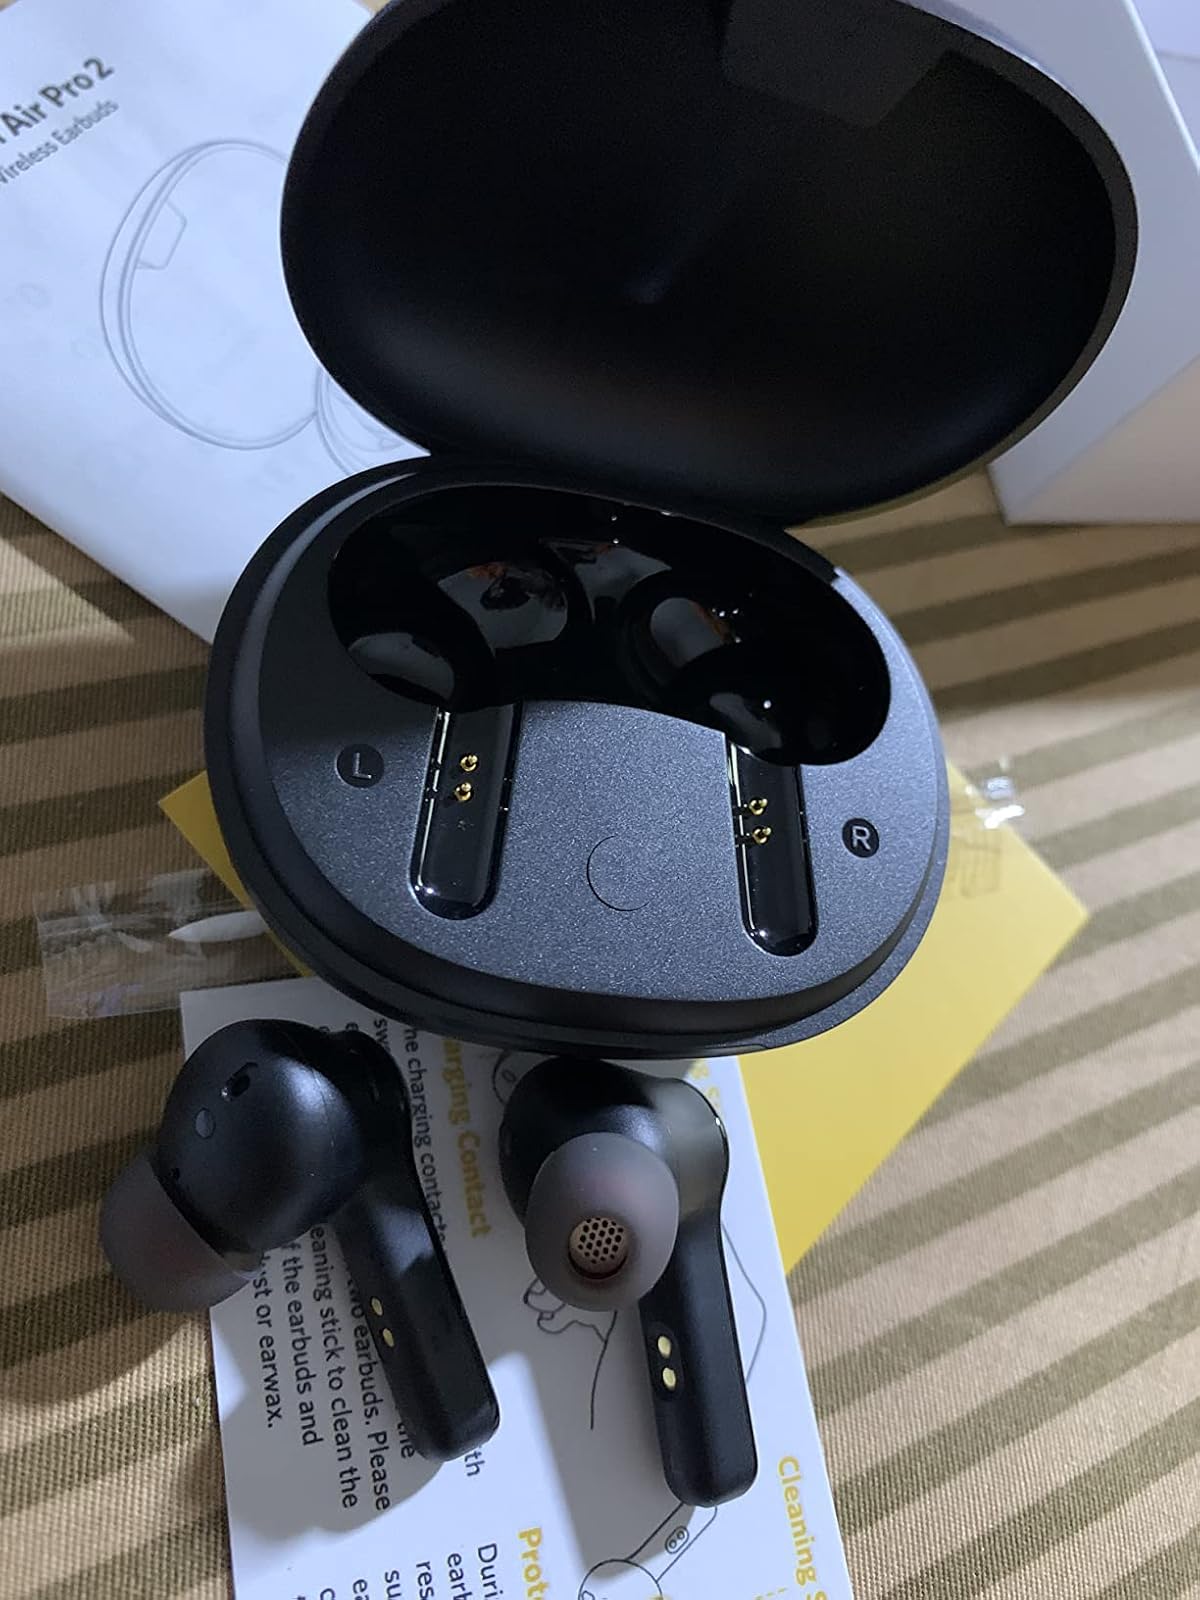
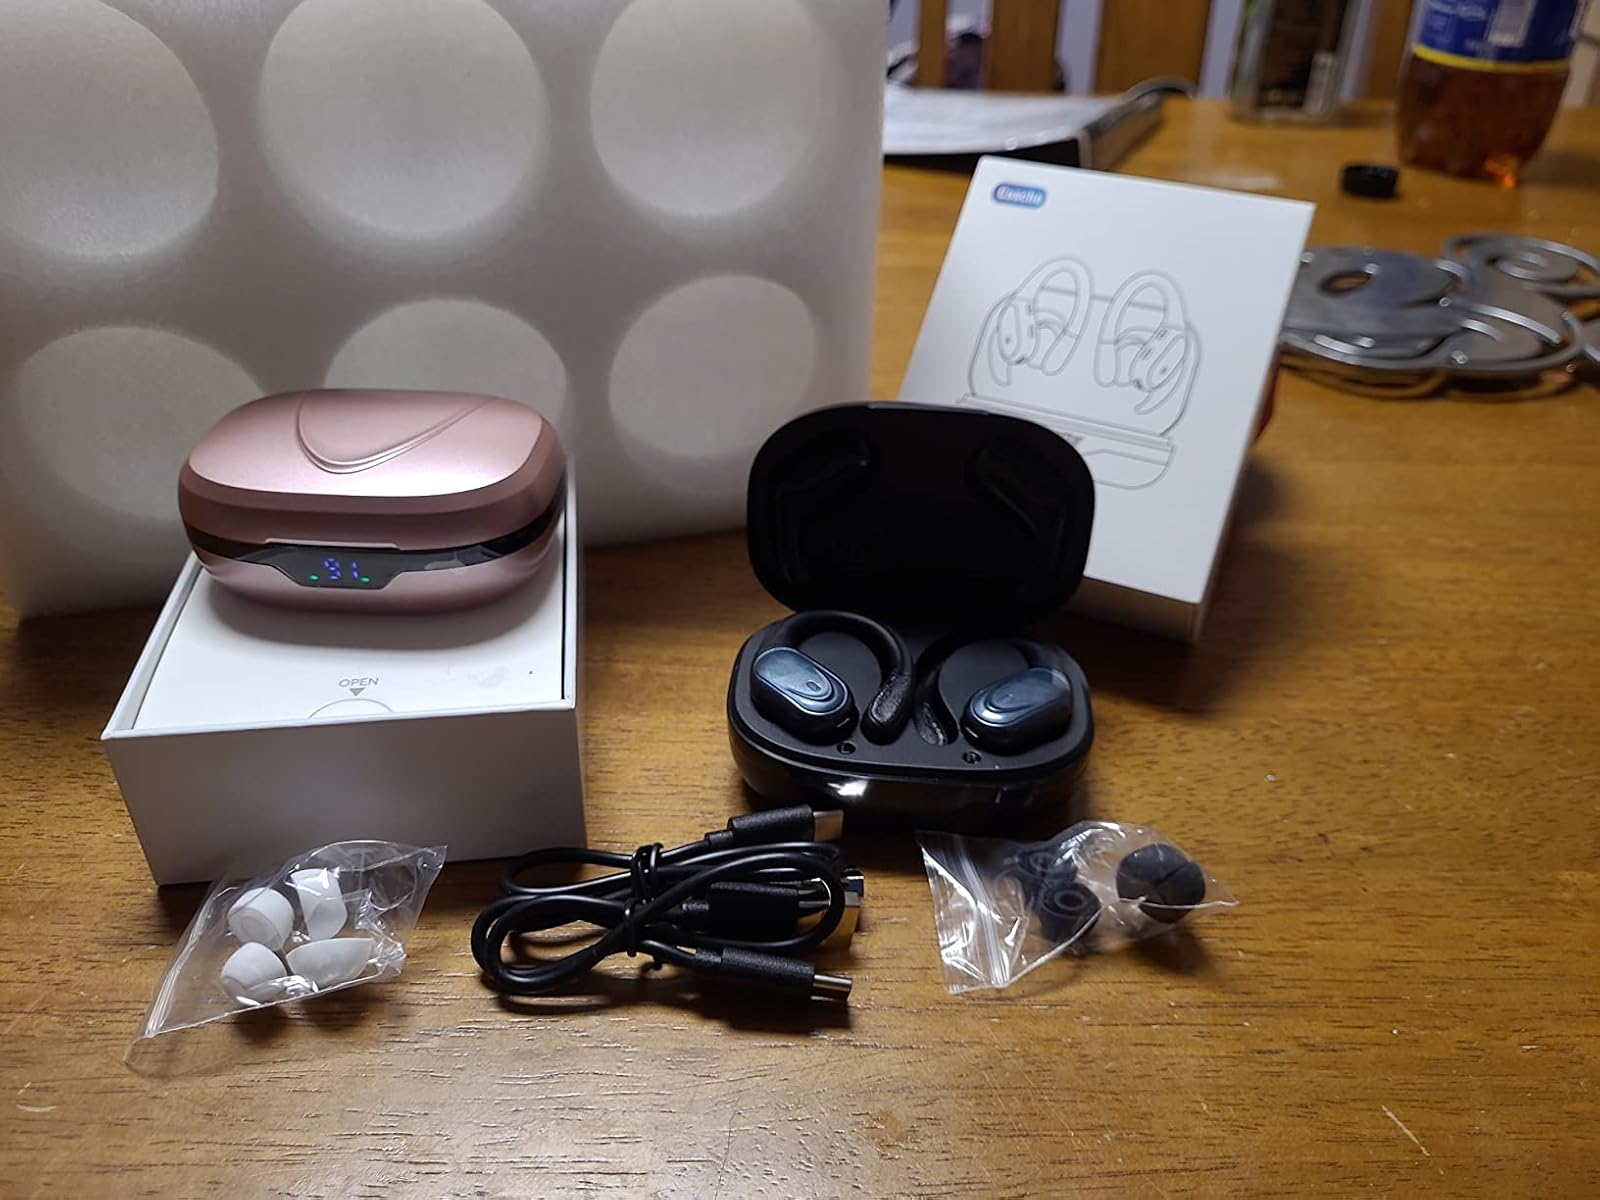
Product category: earbuds
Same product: no